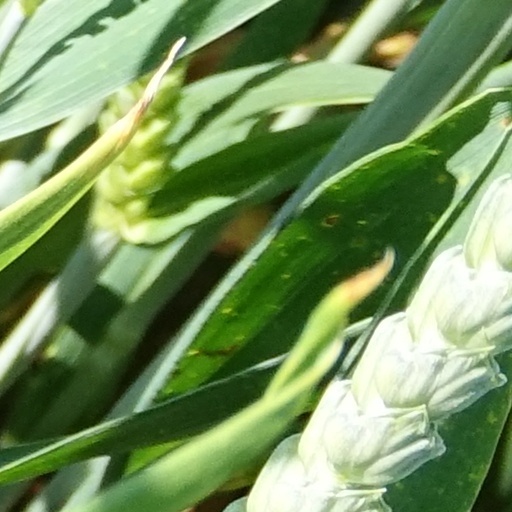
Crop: wheat